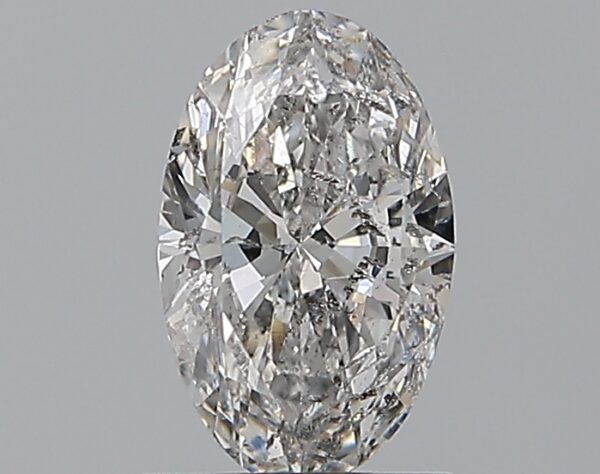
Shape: oval
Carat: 1
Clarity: SI2
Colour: F
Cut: VG
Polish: VG
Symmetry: VG
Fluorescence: N
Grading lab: IGI
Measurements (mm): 8.7 x 5.38 x 3.19